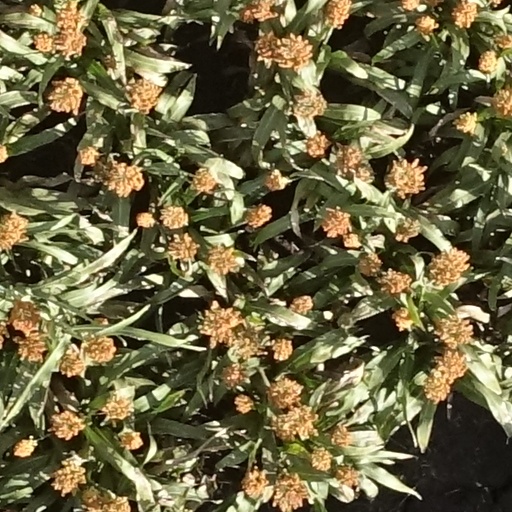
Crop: sorghum